Gómez Núñez

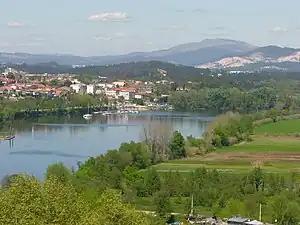
The Minho as it flows by Tui, the mountainous power base of Gómez Núñez, guarded, in his time, by a string of castles.

By April 1120 Gómez was at the Portuguese court again, where he remained until at least September 1125. During this period he enabled Theresa and Fernando to hold Tui and Ourense north of the Minho. In March 1126, after the Treaty of Ricobayo was signed between the Portugal rulers and the new Leonese king, Alfonso VII, Gómez and his son-in-law, along with most of the Galician nobility swore an oath of fealty to Alfonso at Zamora. It is unknown if Gómez was present at Ricobayo for the negotiations with the Portuguese, but by the resultant treaty Theresa and Fernando lost control of Tui, Ourense, and other districts north of the Minho. Later that spring, there was a rebellion in Galicia under Arias Pérez, and Gómez Núñez and Diego Gelmírez were charged with putting it down. They besieged Lobeira and Arias' other castles, and forced his surrender.